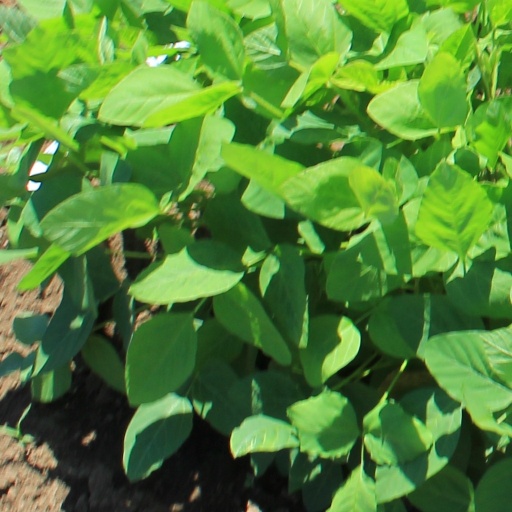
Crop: soybean